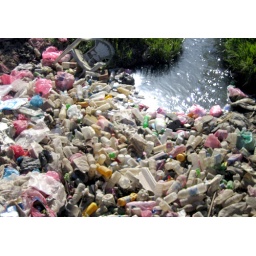
plastic in the river